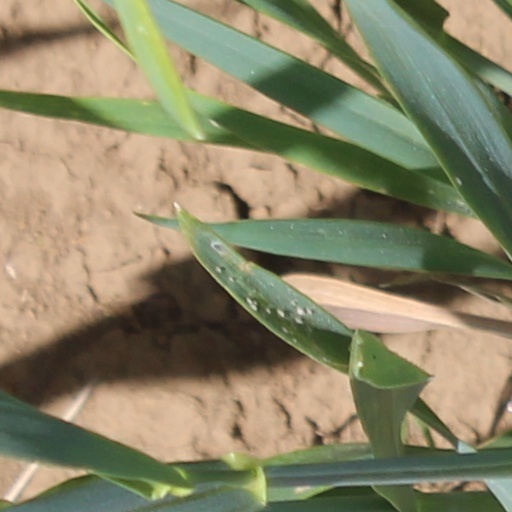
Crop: wheat